Amoeba Music

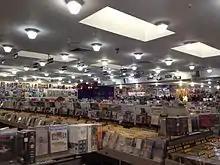
Inside of Amoeba Music in San Francisco in 2011

A second location, in San Francisco, opened on November 15, 1997, in the Haight-Ashbury neighborhood near Golden Gate Park. It is located in the former Park Bowl bowling alley. It regularly stocks upwards of 100,000 CDs, vinyl records, and audio cassettes, both new and used.